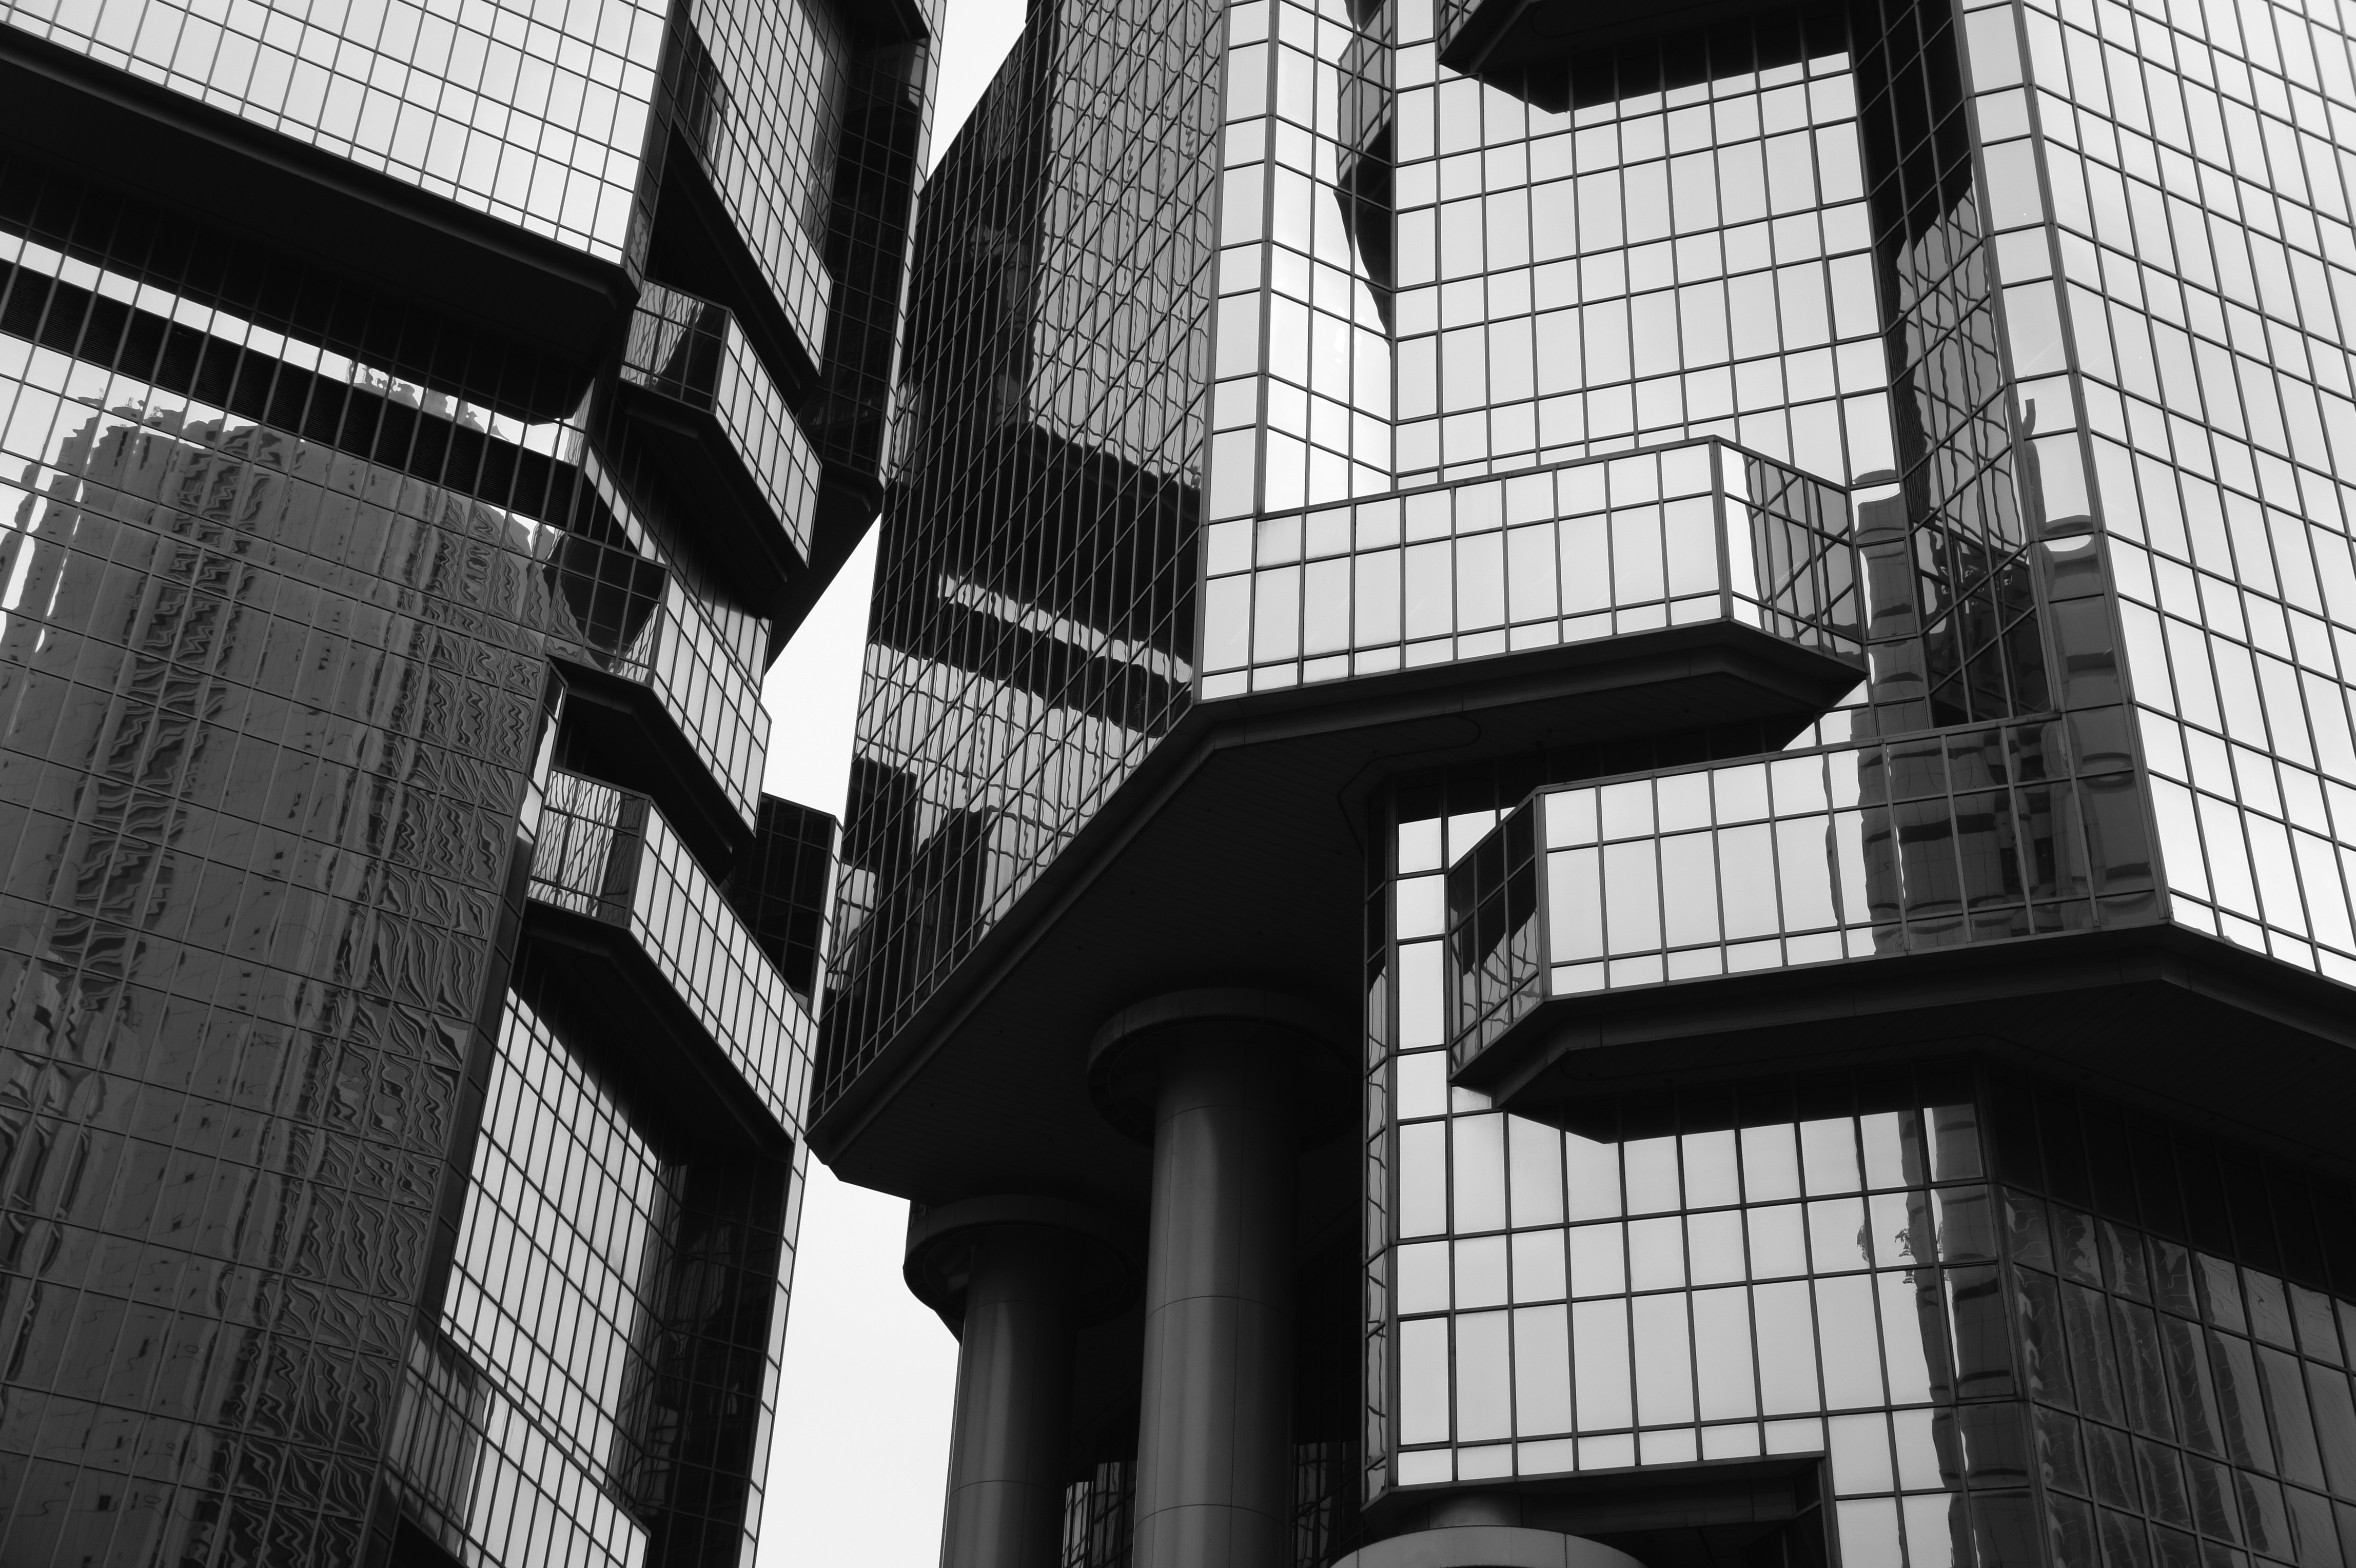
black and white, architecture, road, white, street, house, window, glass, perspective, building, alley, skyscraper, line, color, black, monochrome, high rise, shape, urban area, monochrome photography